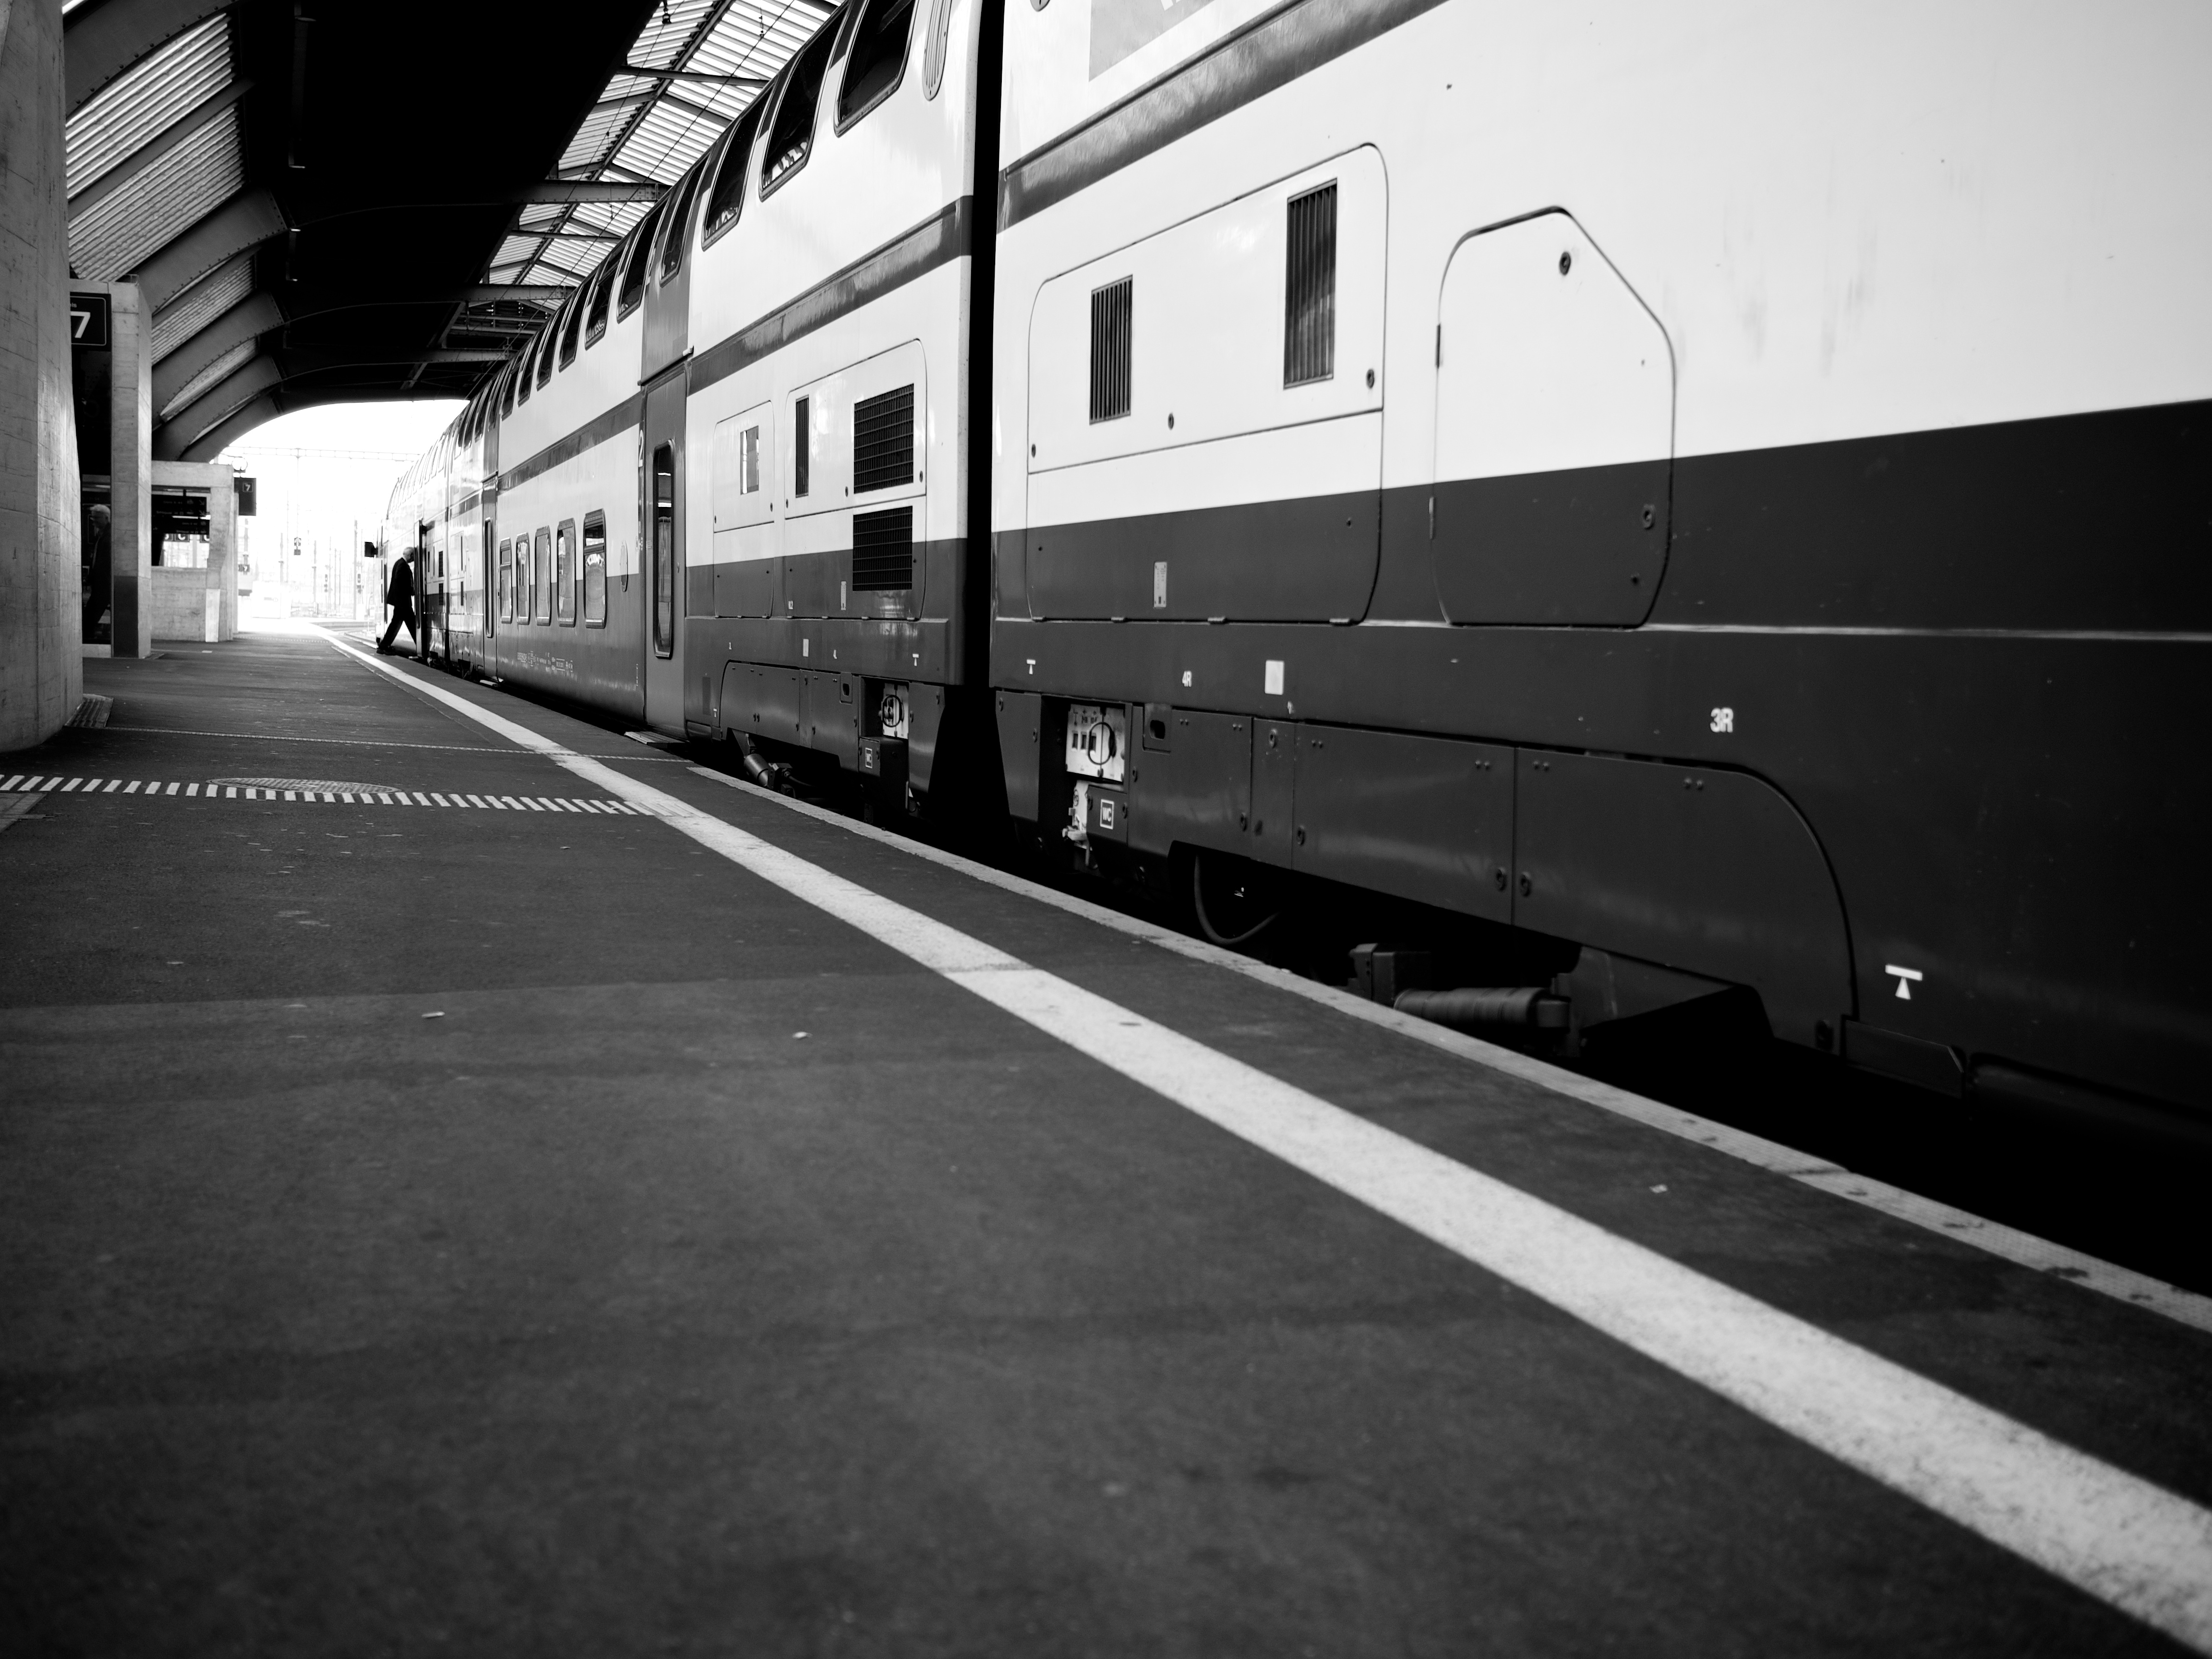
black and white, track, white, street, photography, train, ebook, transport, line, vehicle, training, black, monochrome, lane, public transport, streetphotography, flickr, thomas, video, olympus, omd, fuji, shape, leica, monochrom, leuthard, hcb, thomasleuthard, rail transport, monochrome photography